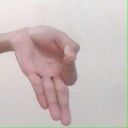
अक्षर: ज्ञ